Sa'ad Musa

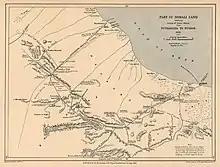
Traditional Territory of select Sacad Muuse Clans in Somaliland

The Sa'ad Musa clan make up a significant percentage of the population in Maroodi Jeex region, which is considered the most populous region in Somaliland, forming a sizeable majority of the population in the national capital Hargeisa as well as exclusively dominating the agricultural towns and settlements of Gabiley, Wajaale, Arabsiyo, Kalabaydh, Agabar, El Bardale, Faraweyne, and Allaybaday.The Sa'ad Musa are also prevalent in western Sahil region in the coastal settlements between Ceel-Sheekh and Bulhar. The Sa'ad Musa also inhabit Northeastern region of Awdal